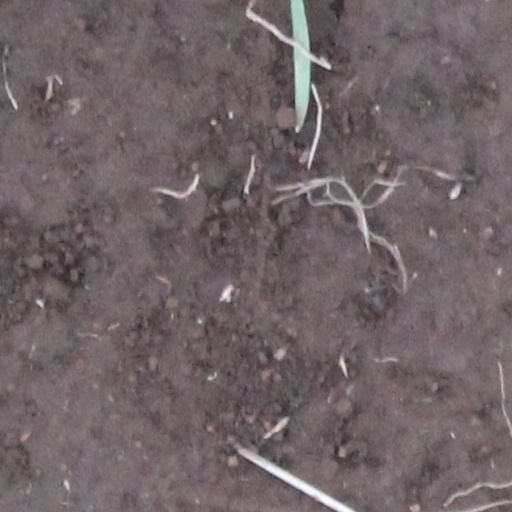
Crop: wheat